Irina Khromacheva

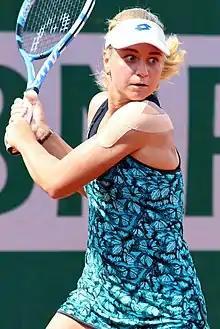
Irina Khromacheva at the 2018 French Open

Irina Pavlovna Khromacheva (born 12 May 1995) is a Russian professional tennis player who specializes in doubles. She has career-high WTA rankings of world No. 14 in doubles achieved on 3 March 2025 and No. 89 in singles, reached on 27 February 2017.